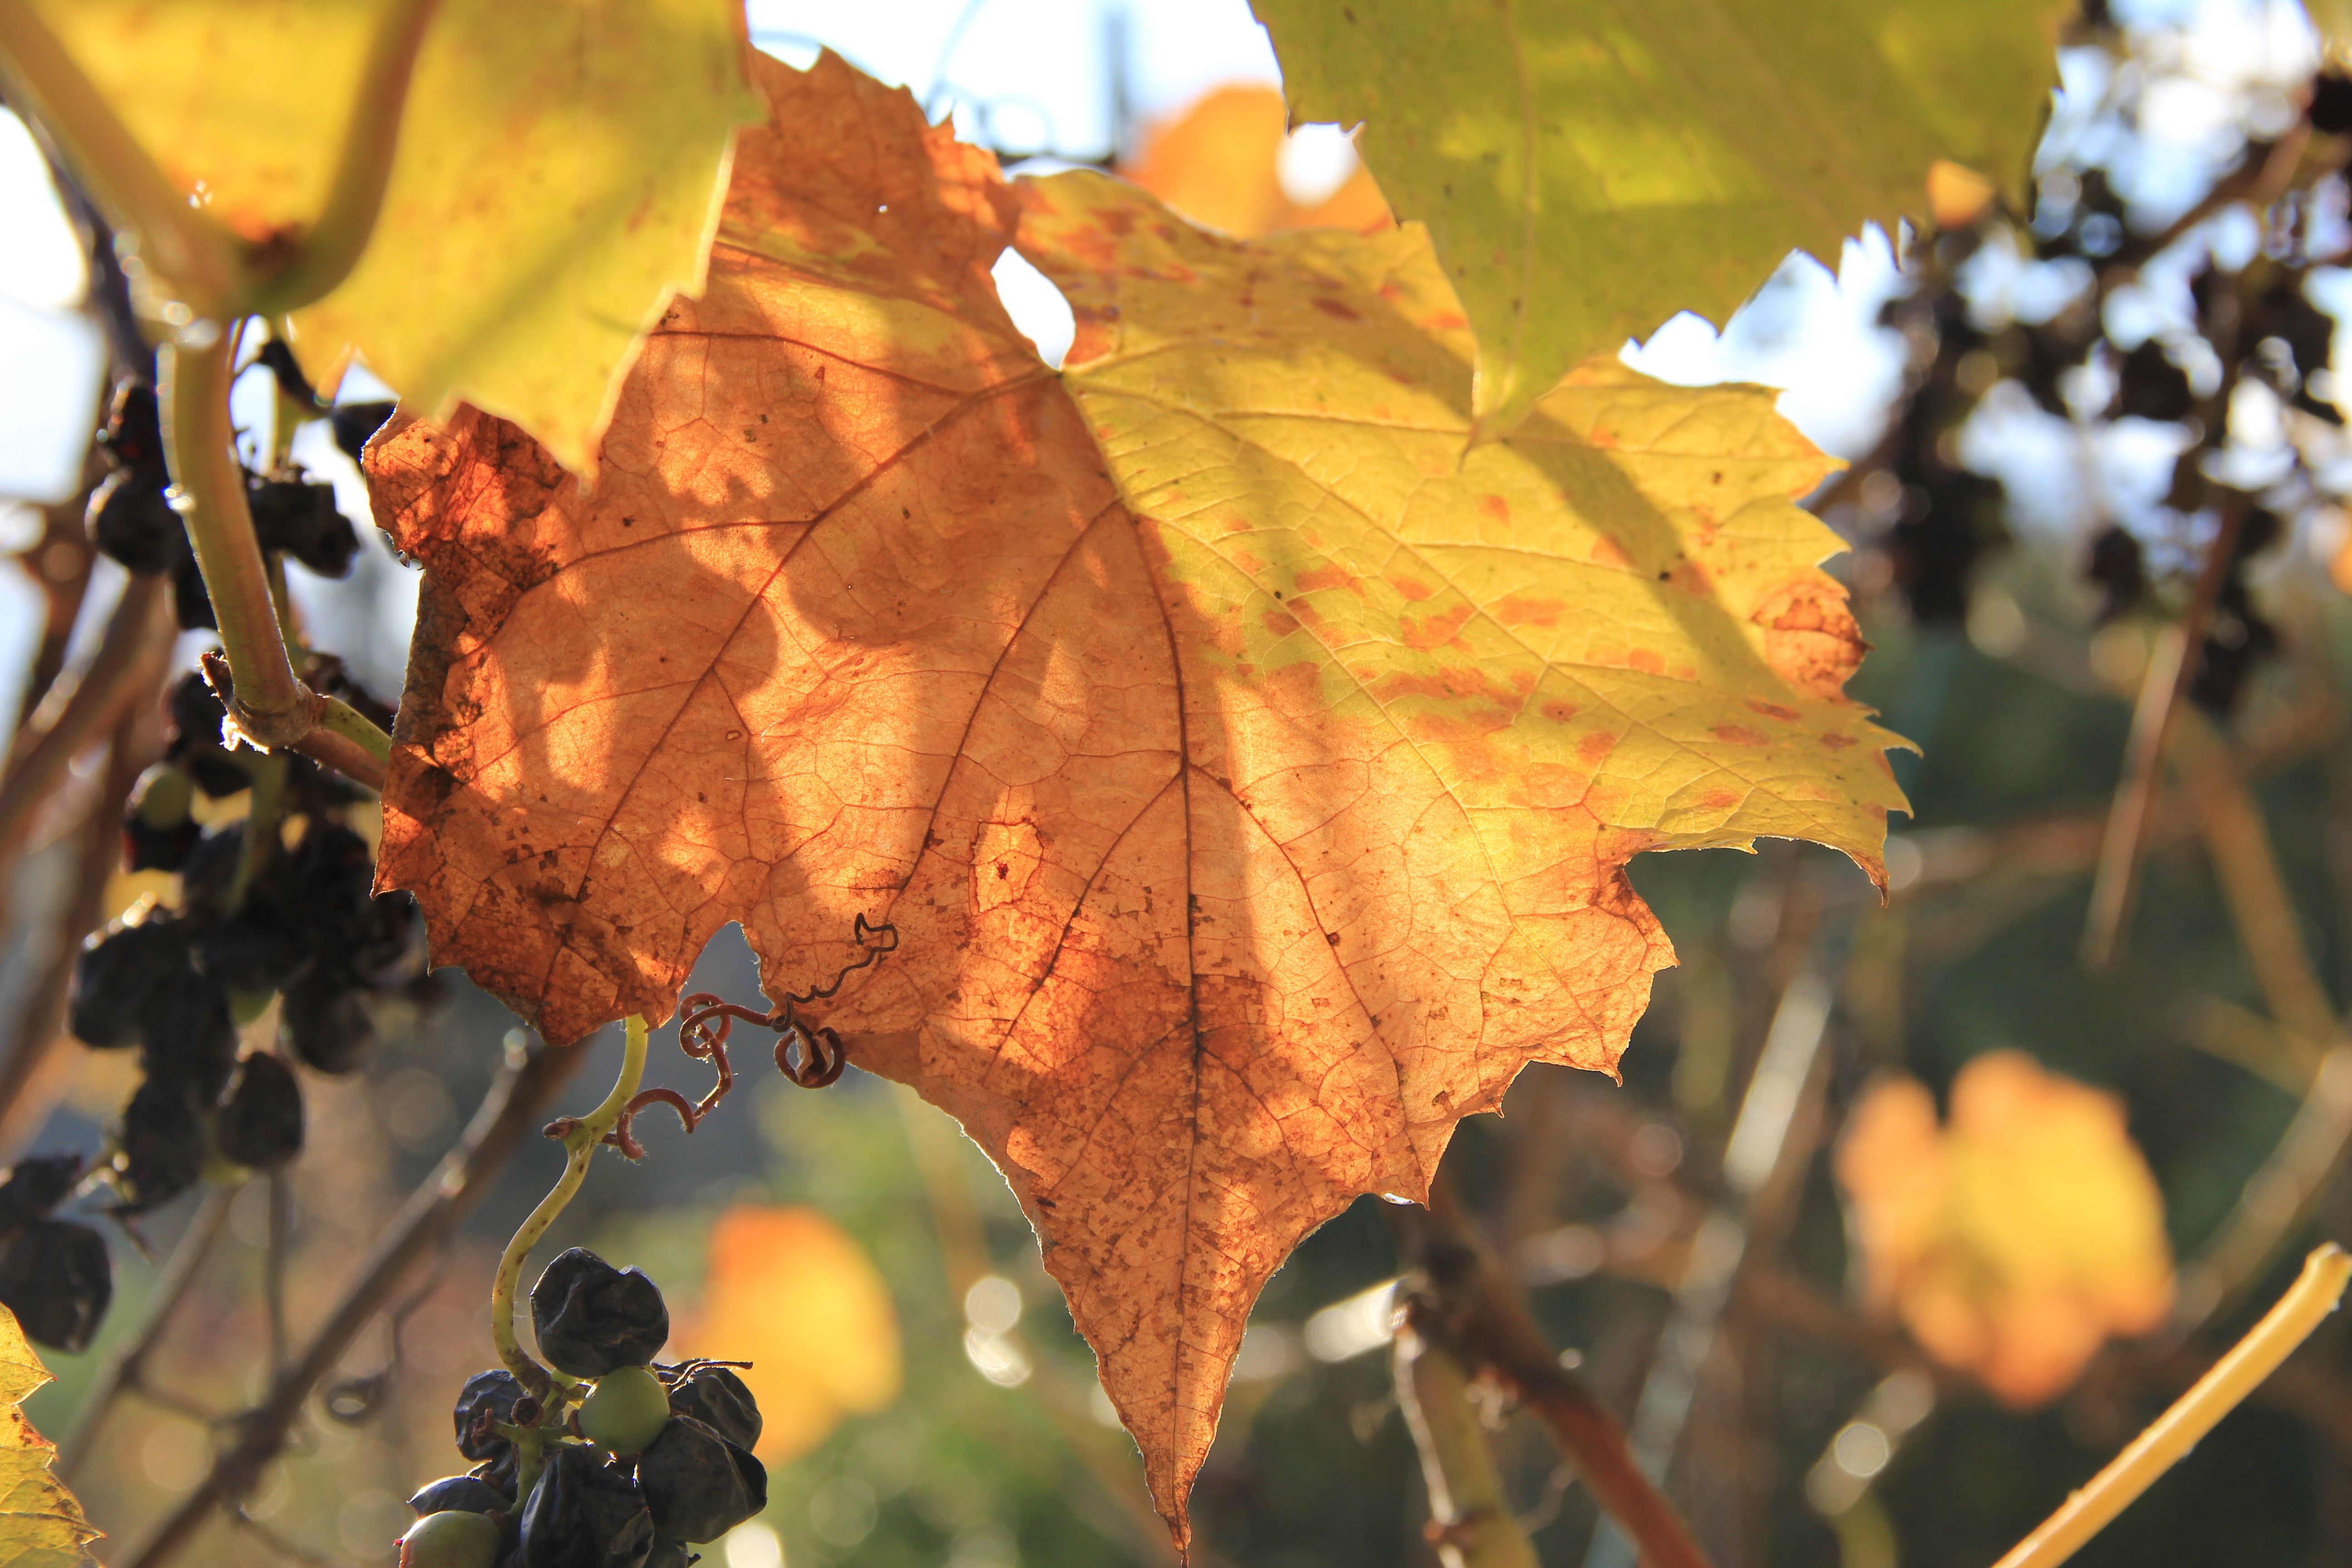
tree, nature, branch, plant, grape, sunlight, leaf, flower, foliage, autumn, yellow, season, maple tree, maple leaf, autumn mood, deciduous, autumn colors, macro photography, flowering plant, woody plant, land plant